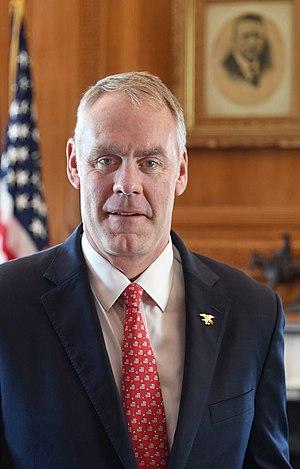
Ryan Keith Zinke, né le 1ᵉʳ novembre 1961 à Bozeman, est un homme politique américain, représentant républicain du Montana à la Chambre des représentants des États-Unis entre 2015 et 2017, puis secrétaire à l'Intérieur dans l'administration du président Donald Trump de 2017 à 2018.